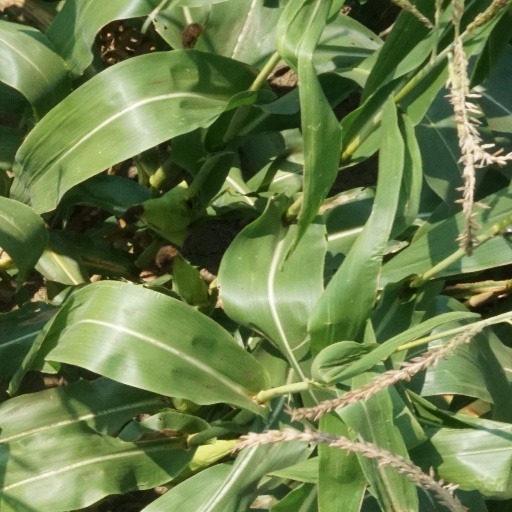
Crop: maize; corn